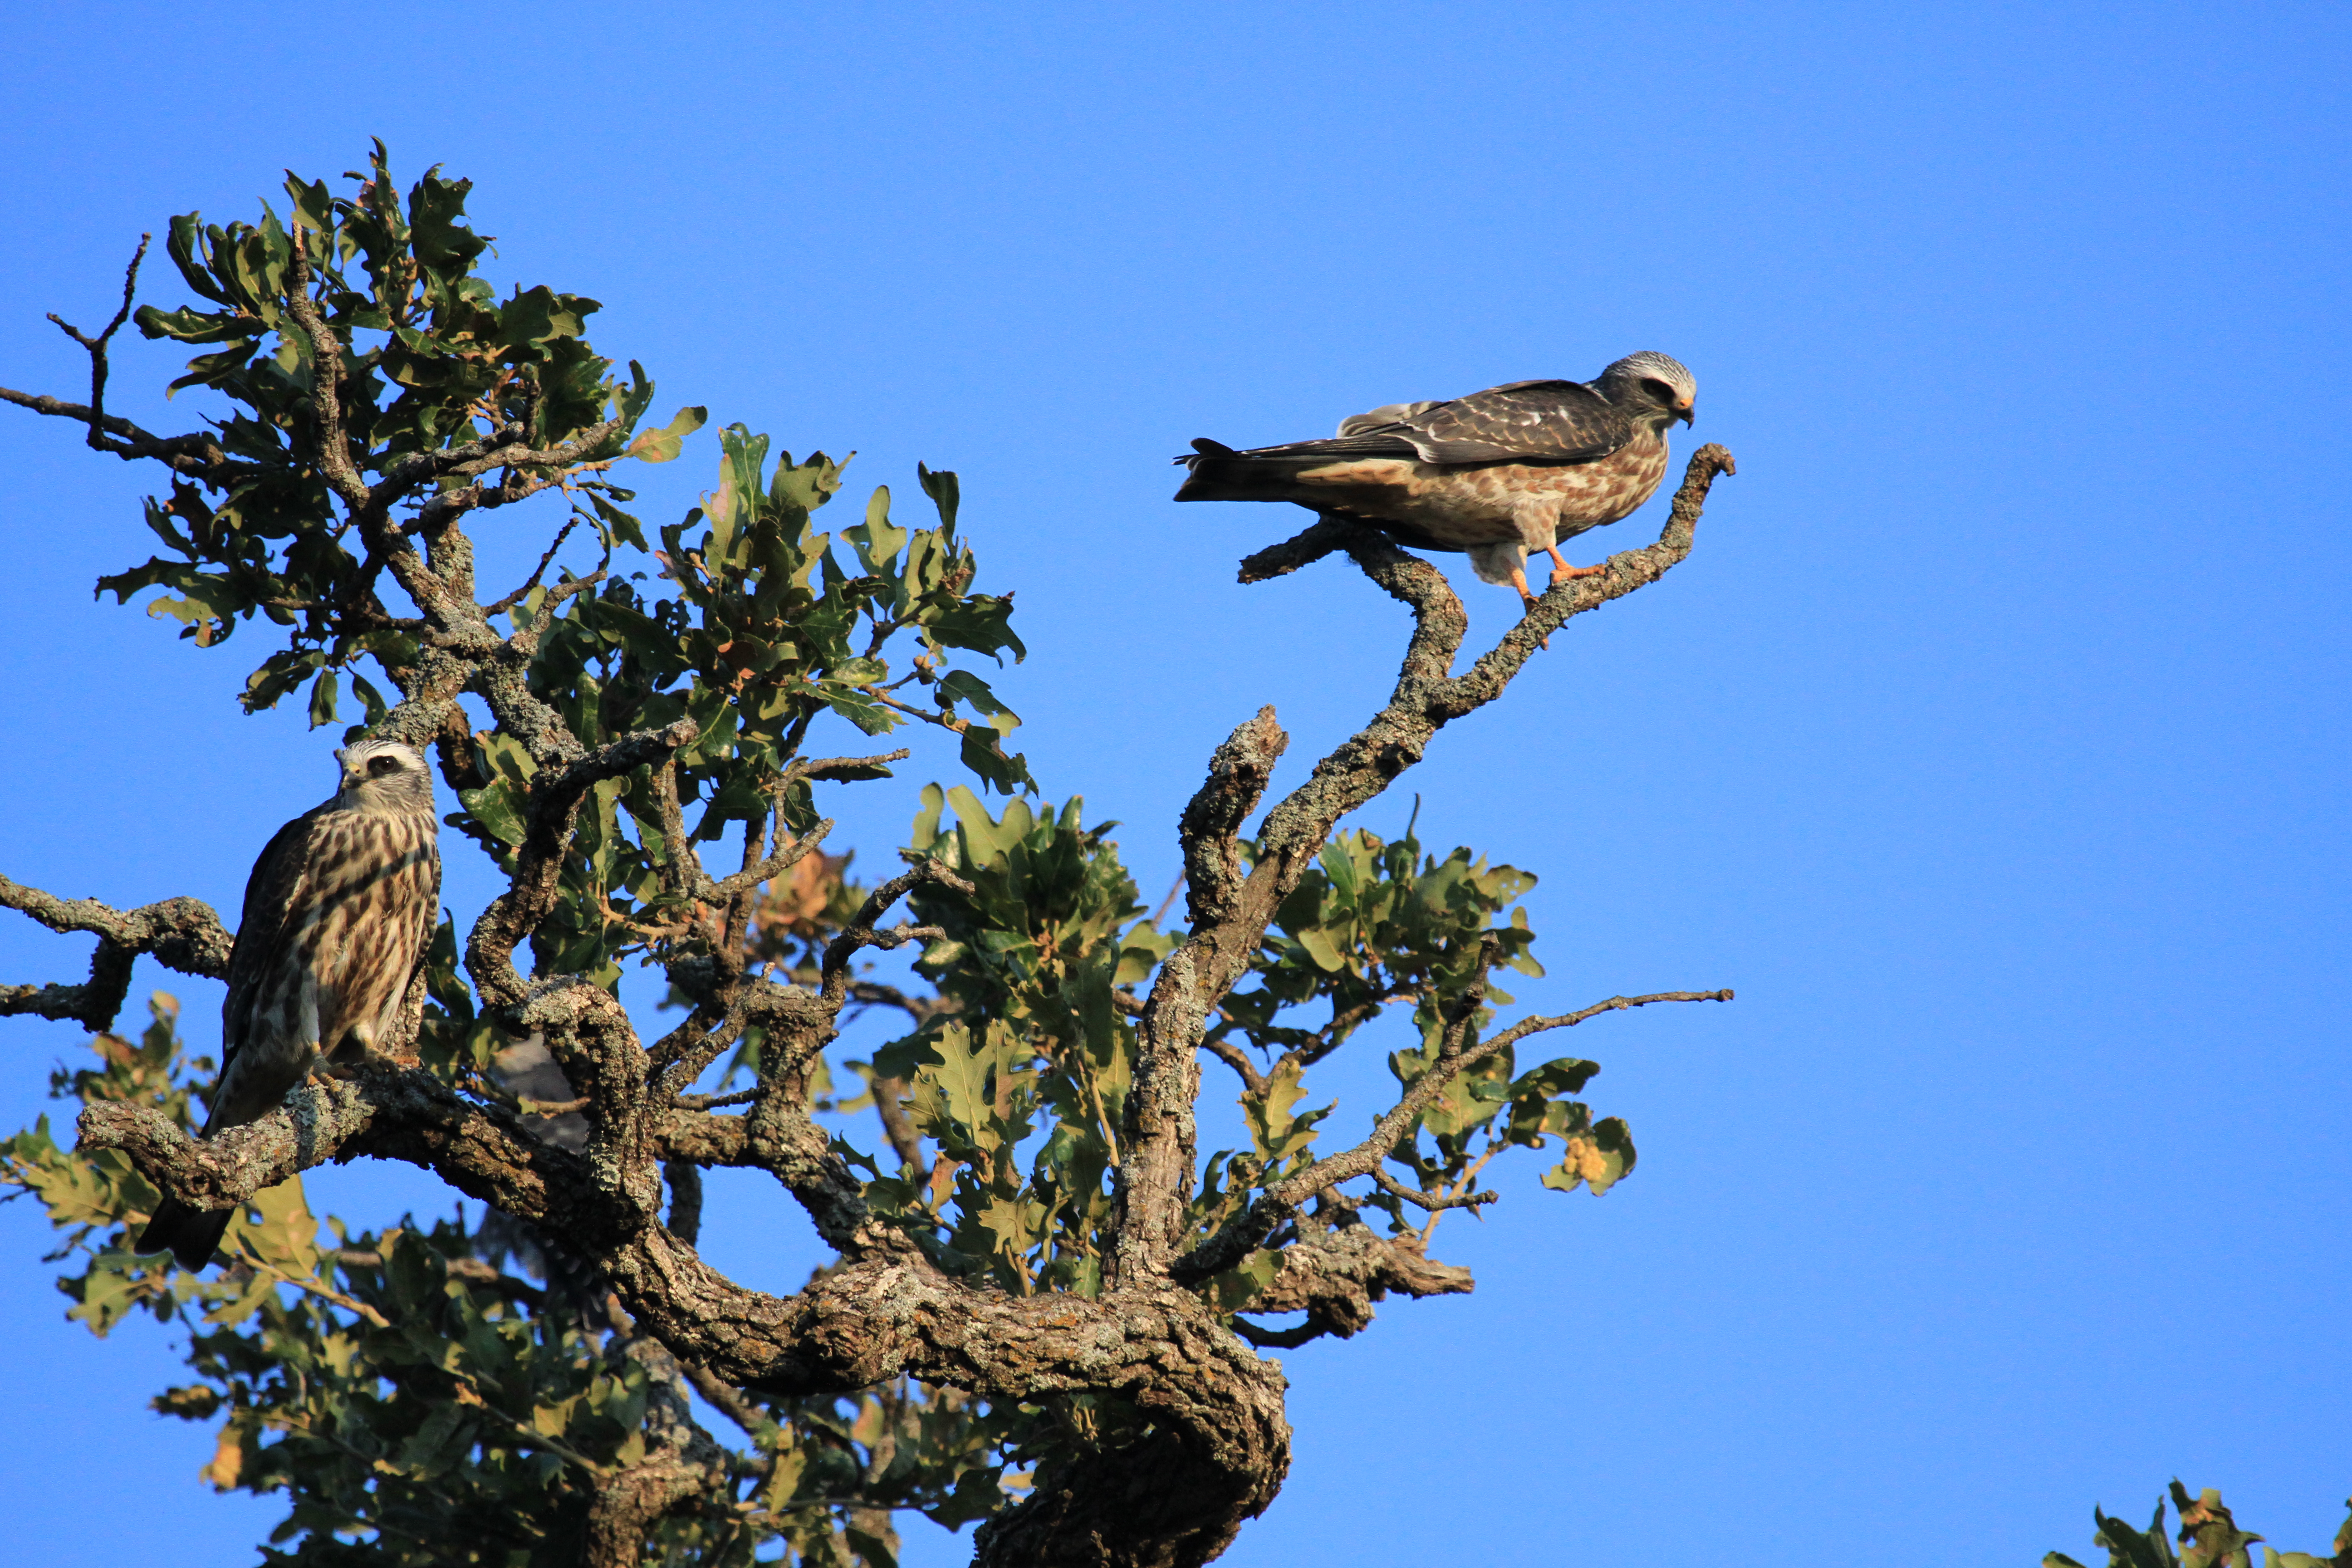
tree, branch, bird, flower, wildlife, young, eagle, hawk, fauna, bird of prey, oklahoma, vulture, larrysmith, wichitamountains, mississippikite, perching bird